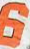
Number: 6